Rice Memorial Church, Bengaluru

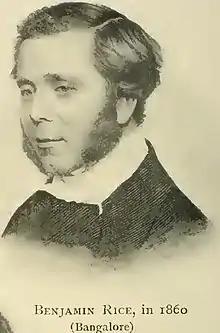
Benjamin Rice in 1860

Benjamin Holt Rice was born on 28 May 1814 to Simon Peter Rice, who had a business of wholesale woolen drapers. Benjamin attended school till the age of 13 and showed great interest in the study of scriptures, religion and poetry. He started working as a clerk in a lawyer's office at the age of 13. Then at 15, he joined his uncle's counting house business. He became drawn towards religion and joined a church at 15, and in 1834 joined the Homerton College at Hackney. Graduating in 1836, he married Jane Peach Singer from Islington, and was appointed as a missionary to South India by the London Missionary Society. Rice along with his wife arrived at Madras on 29 December 1836 along with a batch of London Mission missionaries. They left for Bangalore on the night of 6 January 1837, accompanied by their fellow missionaries, travelling in five palanquins and accompanied by 70 bearers. The journey from Madras to Bangalore took a week’s time.